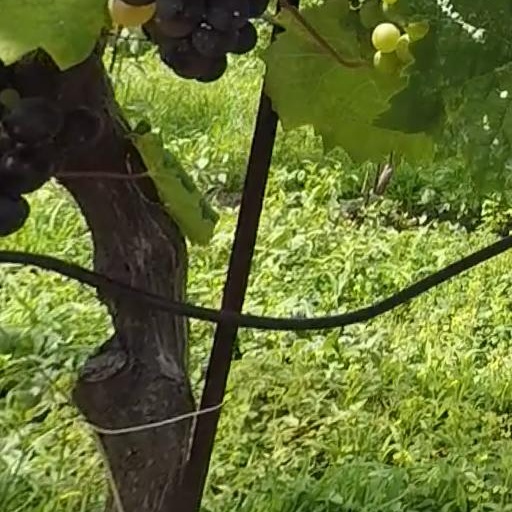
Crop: grape